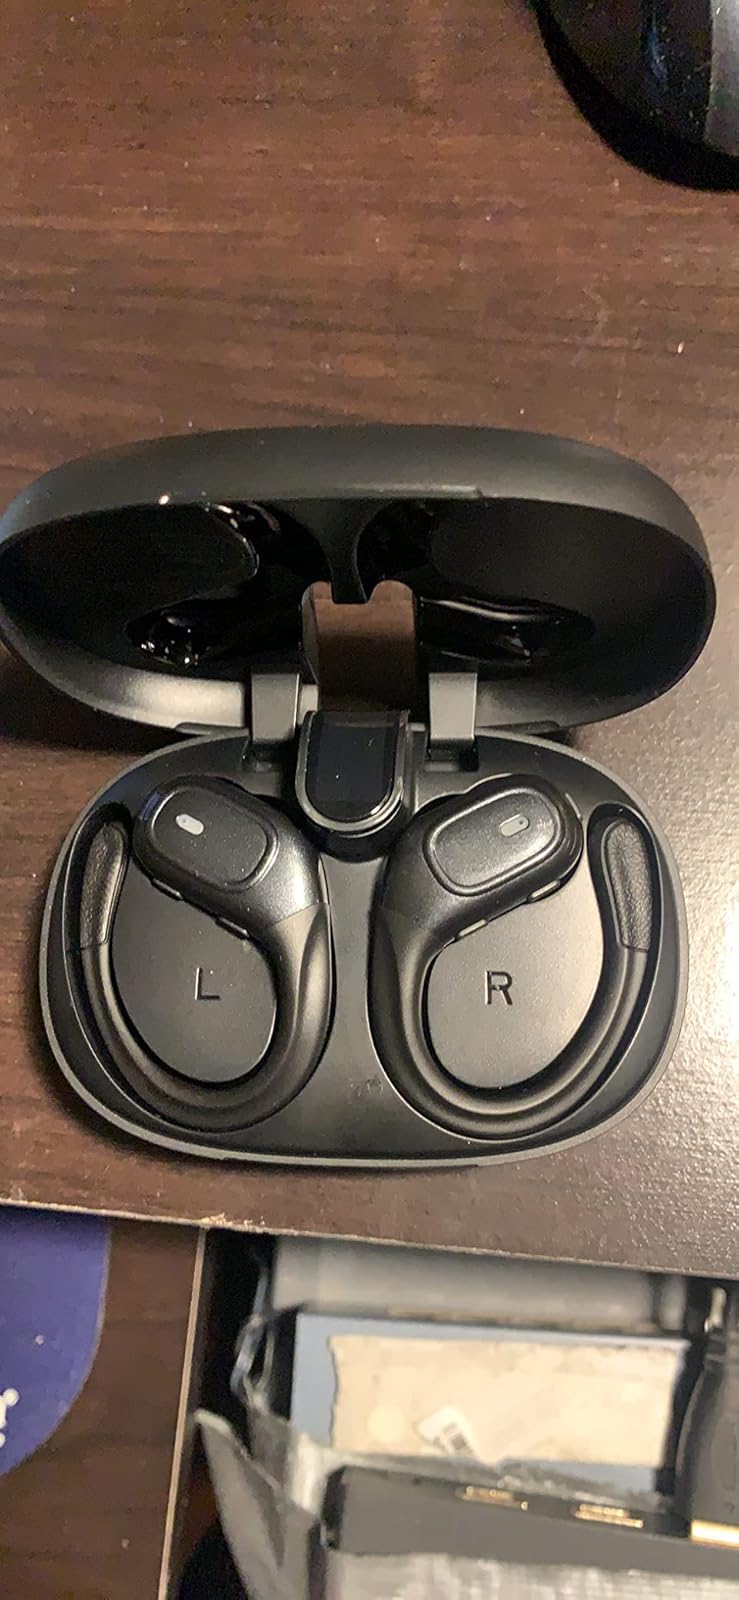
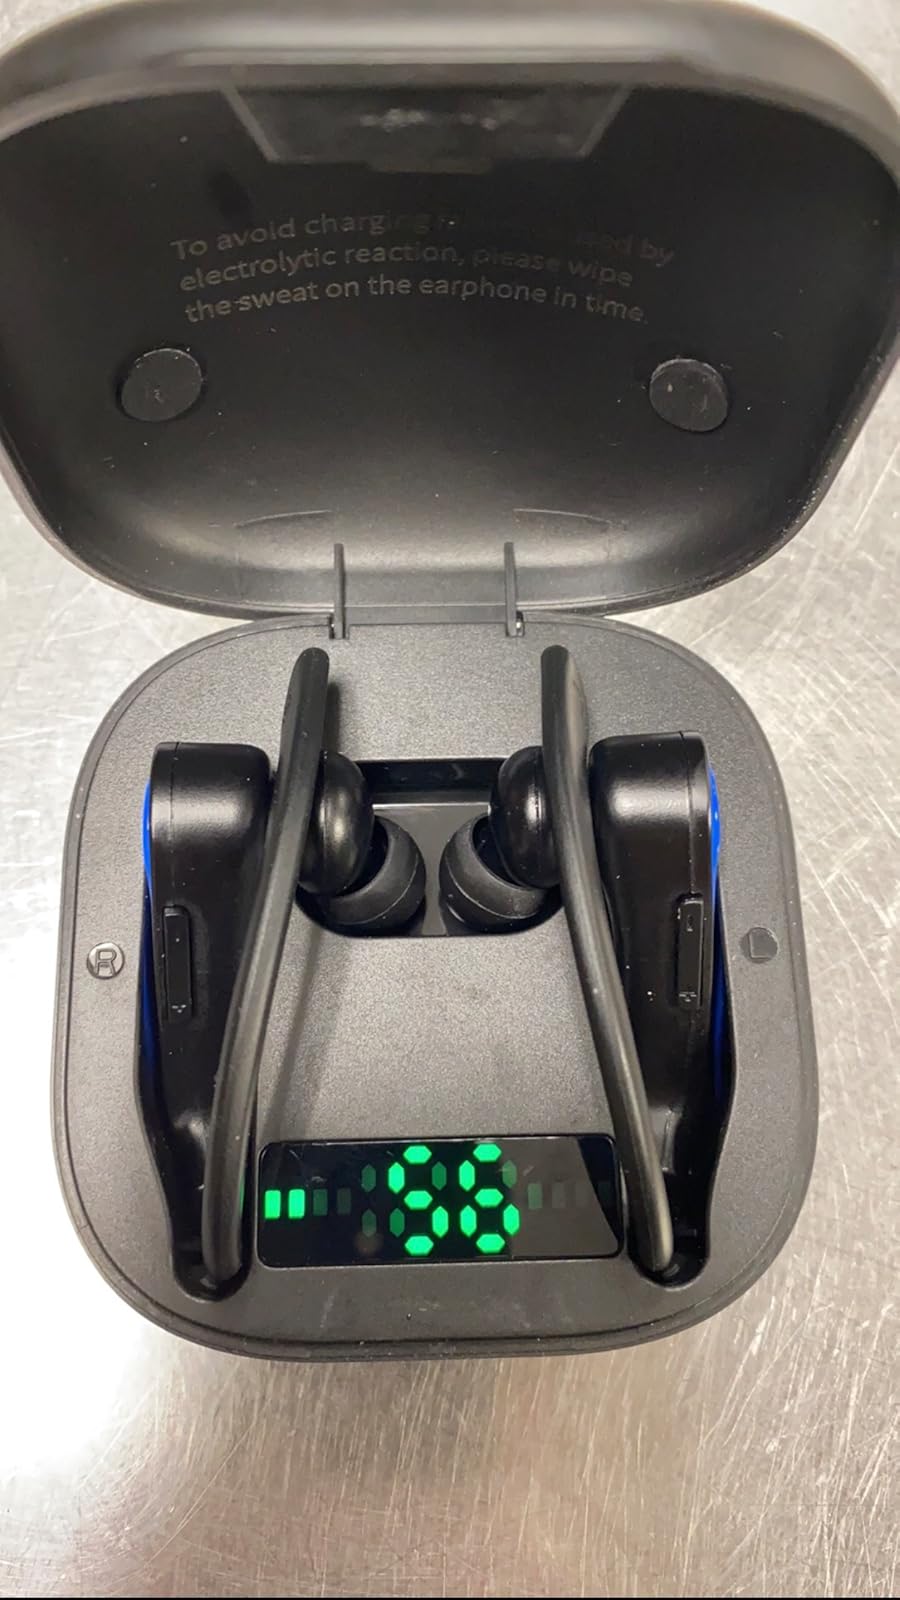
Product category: earbuds
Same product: no